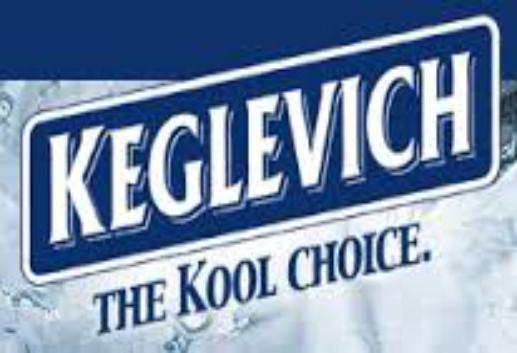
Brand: Keglevich
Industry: Food